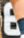
Number: 6